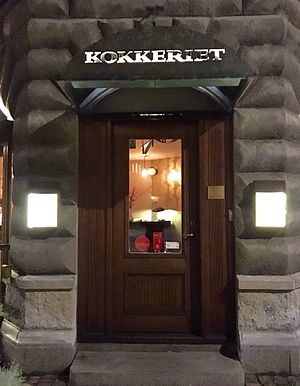
Restaurant Kokkeriet
Indgangen til Kokkeriet i 2015.
Indgangen til Restaurant Kokkeriet i 2015.
Restaurant Kokkeriet er en dansk restaurant, der ligger i Kronprinsessegade i København. Restauranten modtog sin første michelinstjerne i 2006, og ændrede derefter menuen fra klassisk fransk til dansk mad. I 2007 mistede restauranten sin stjerne, men genvandt den i 2009.